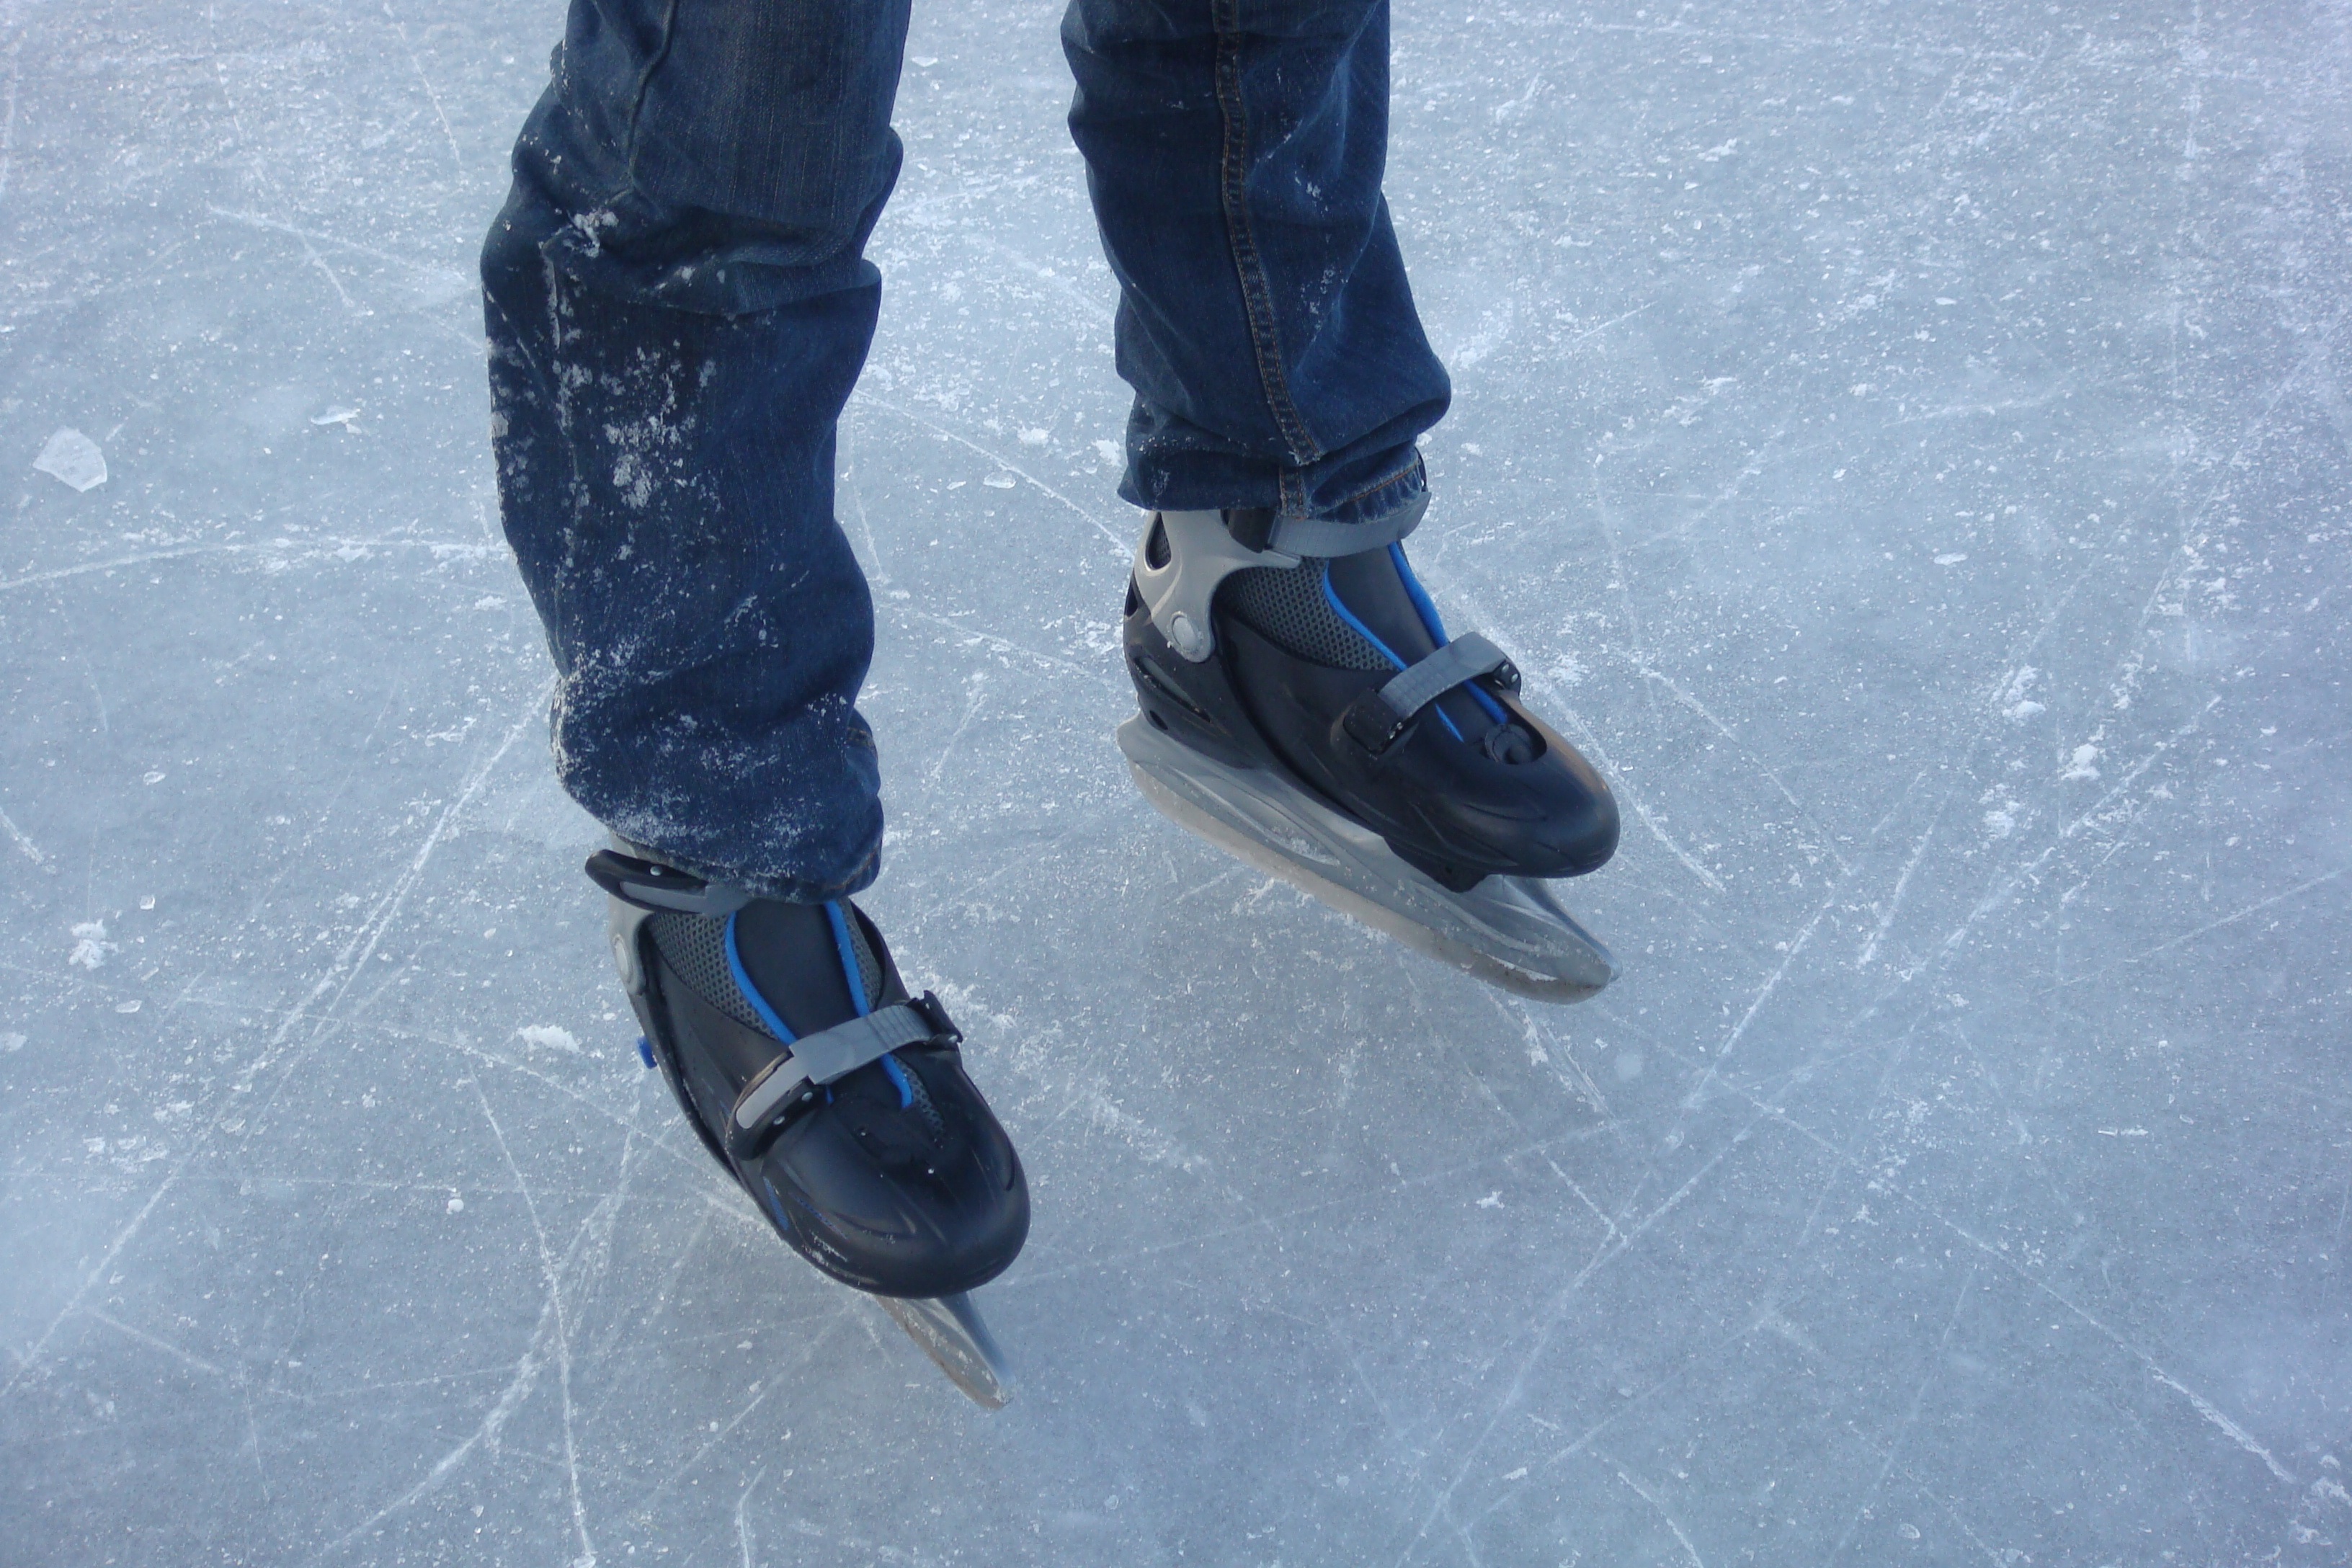
snow, cold, winter, feet, ice, jeans, smooth, weather, snowshoe, blue, snowboard, season, winter sport, sports, footwear, freezing, ice skating, natural ice